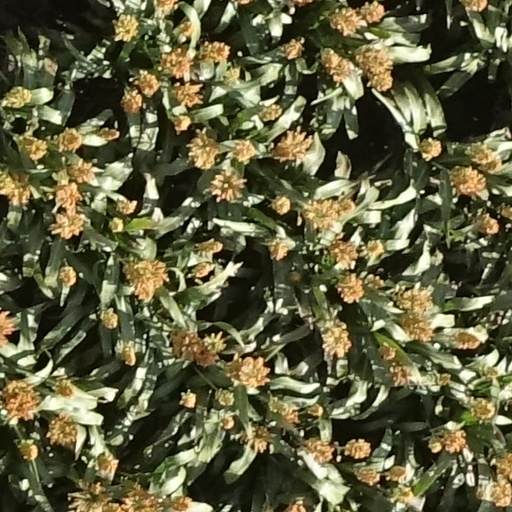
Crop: sorghum